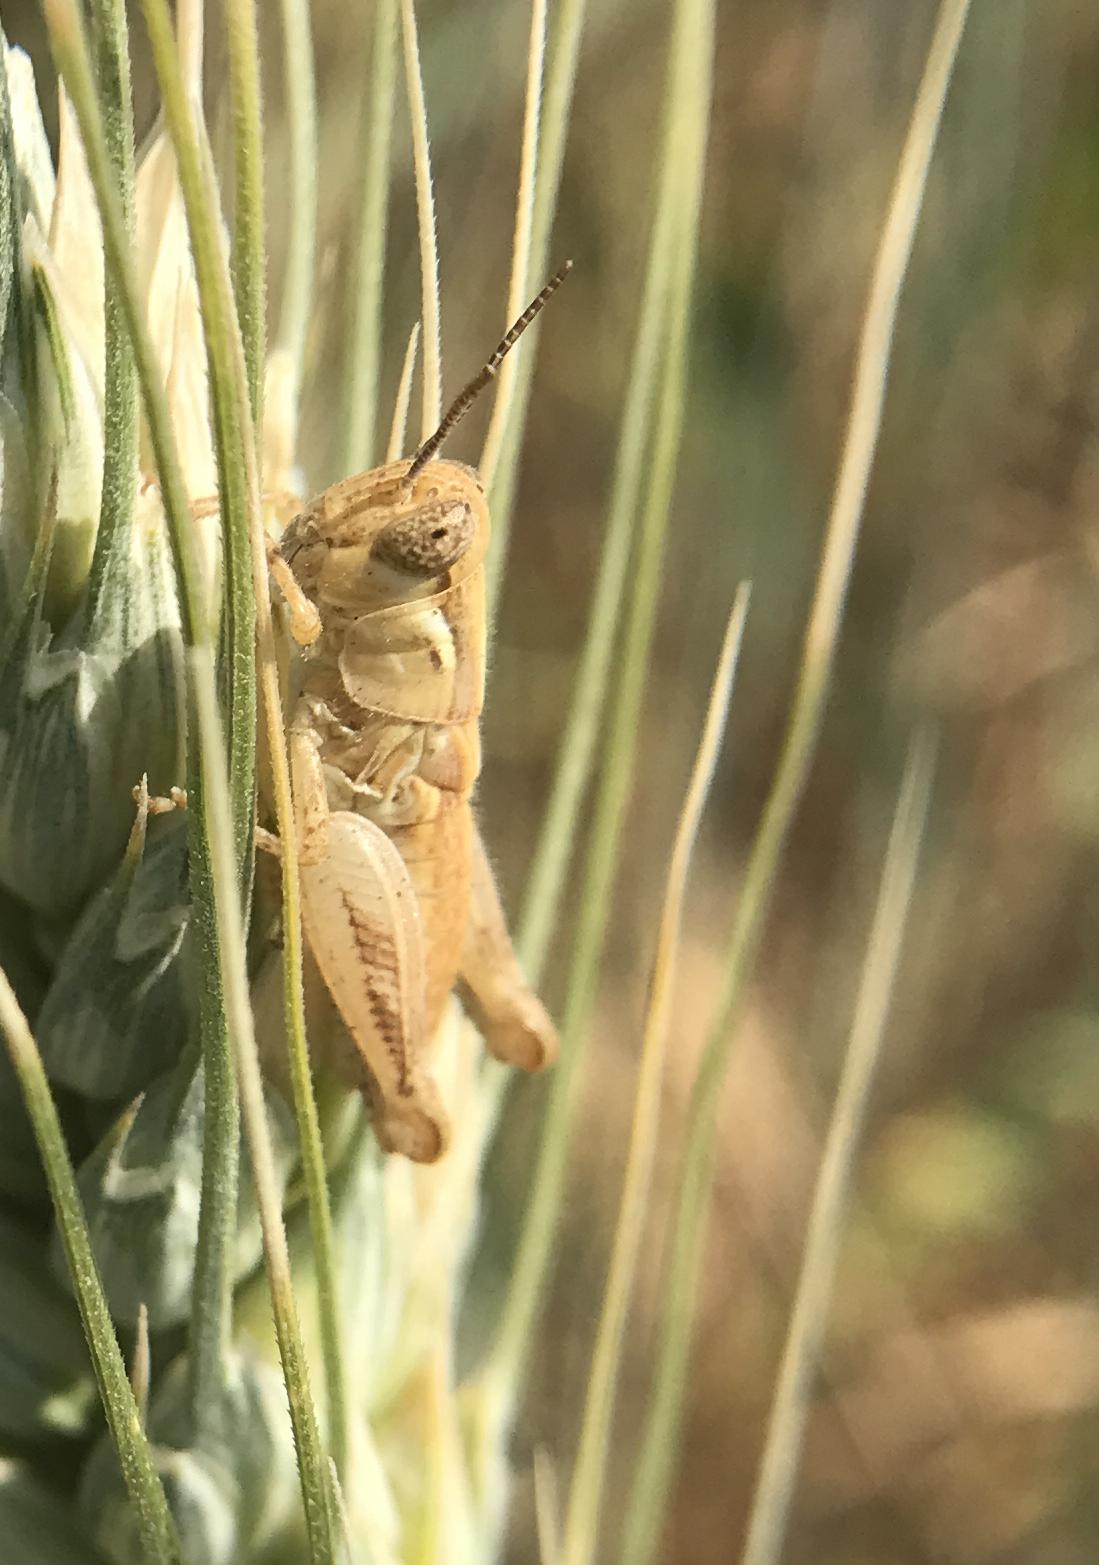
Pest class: occasional_pest